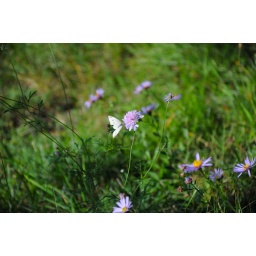
Flowers and a butterfly in a field on the Brione